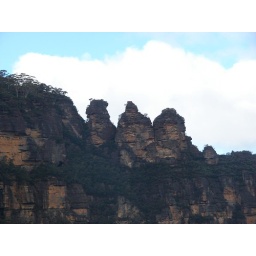
Love the background with the beautiful blue sky in this picture.